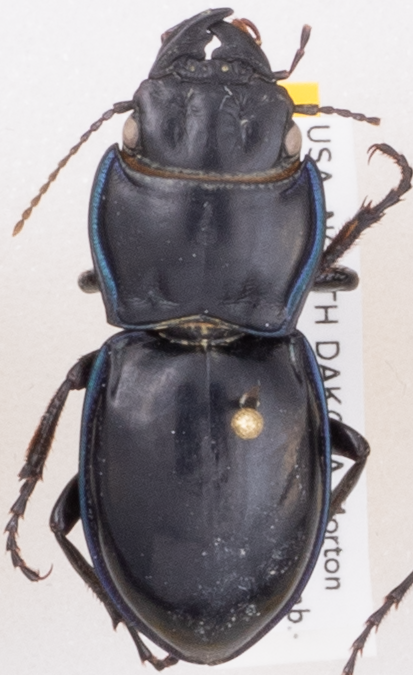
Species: Pasimachus elongatus
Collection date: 2019-07-09
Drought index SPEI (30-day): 0.17
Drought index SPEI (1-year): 1.28
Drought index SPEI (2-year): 1.13